Asian One Air

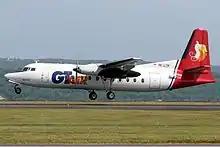
A GT Air Fokker F-27-500 Friendship

GT Air was established in 1998. Its official name is Germania Trisila Air. From November 2004 to mid-2006, GT Air operated scheduled flights between Denpasar (Bali) and Lombok.